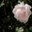
Label: rose